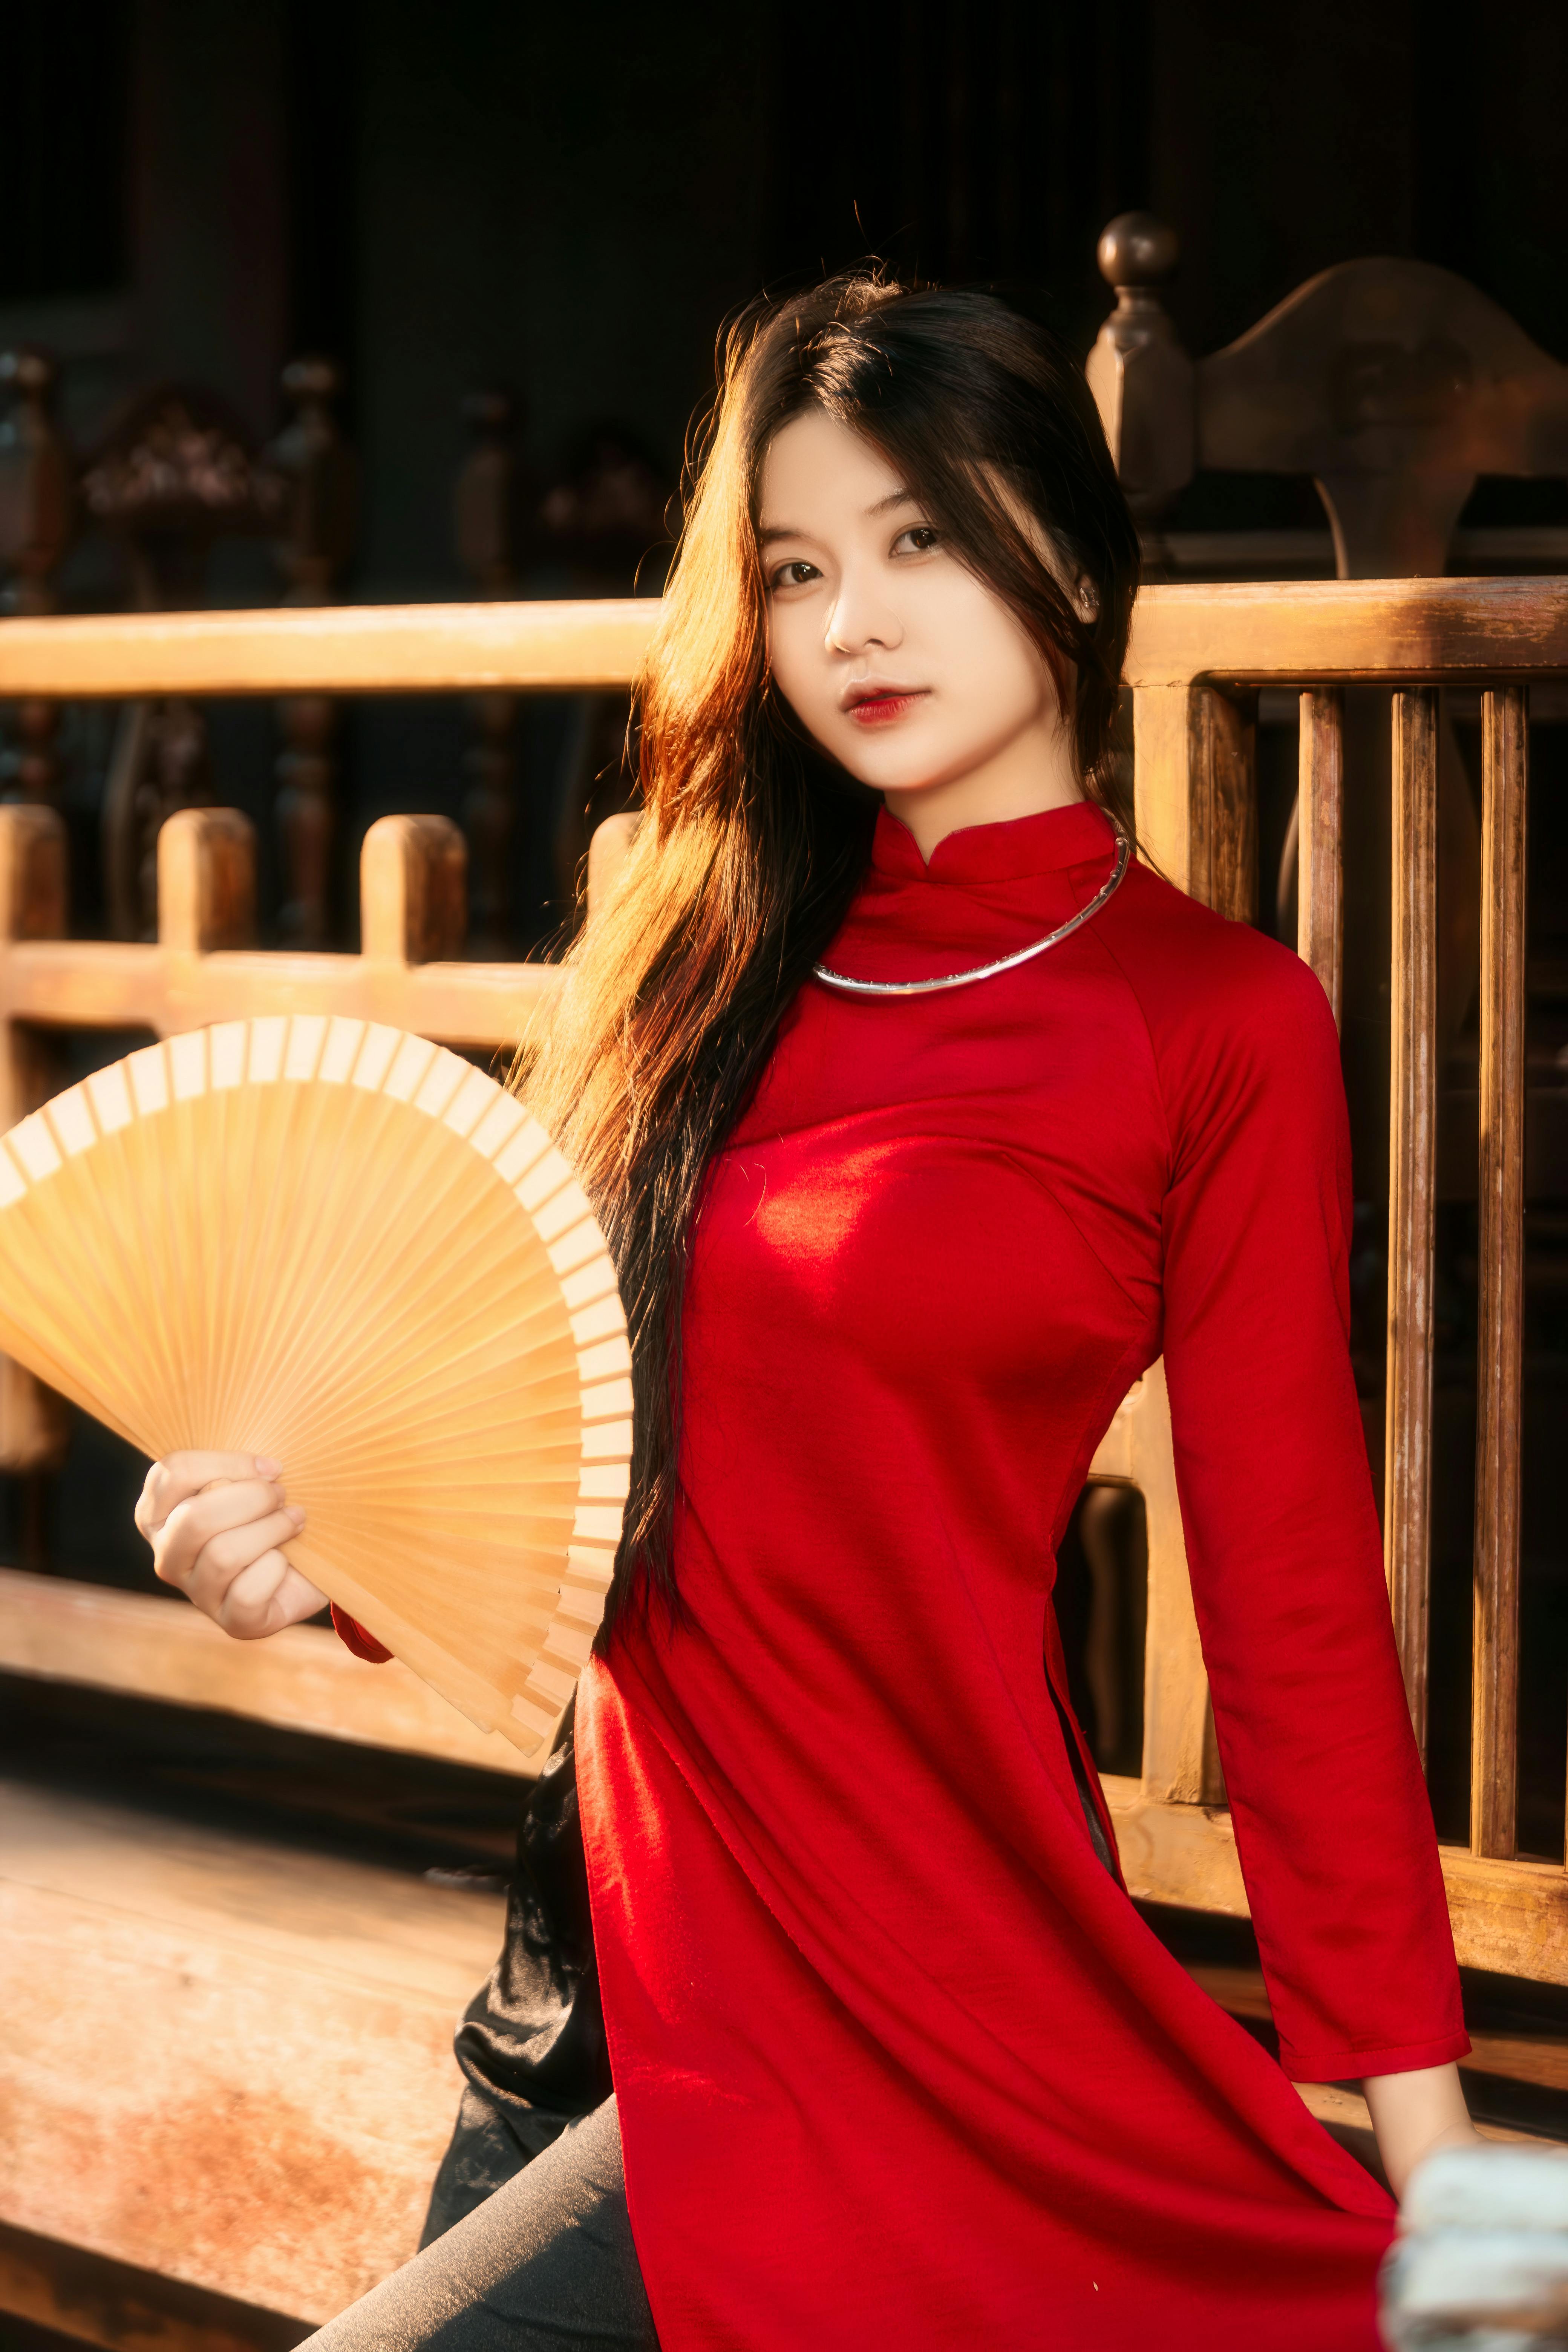
woman, hairstyle, shoulder, Decorative fan, hand fan, sleeve, waist, flash photography, thigh, fashion design, abdomen, trunk, formal wear, human leg, event, belt, fashion model, jewellery, fashion accessory, peach, necklace, magenta, cocktail dress, haute couture, sitting, costume, sportswear, glove, photo shoot, top, uniform, gown